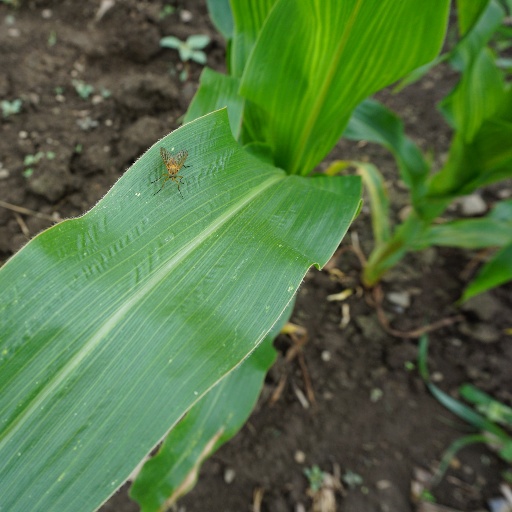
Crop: maize; corn